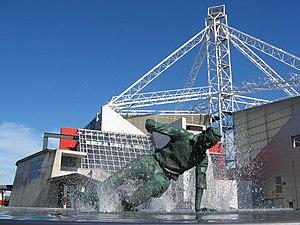
Thomas Finney, né le 5 avril 1922 à Preston et mort le 14 février 2014, est un footballeur anglais. Il évolue au poste d'attaquant du milieu des années 1940 au début des années 1960 dans le club de Preston North End.